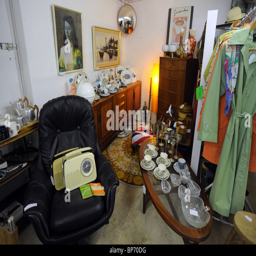
modern retro antiques on sale inside a shop